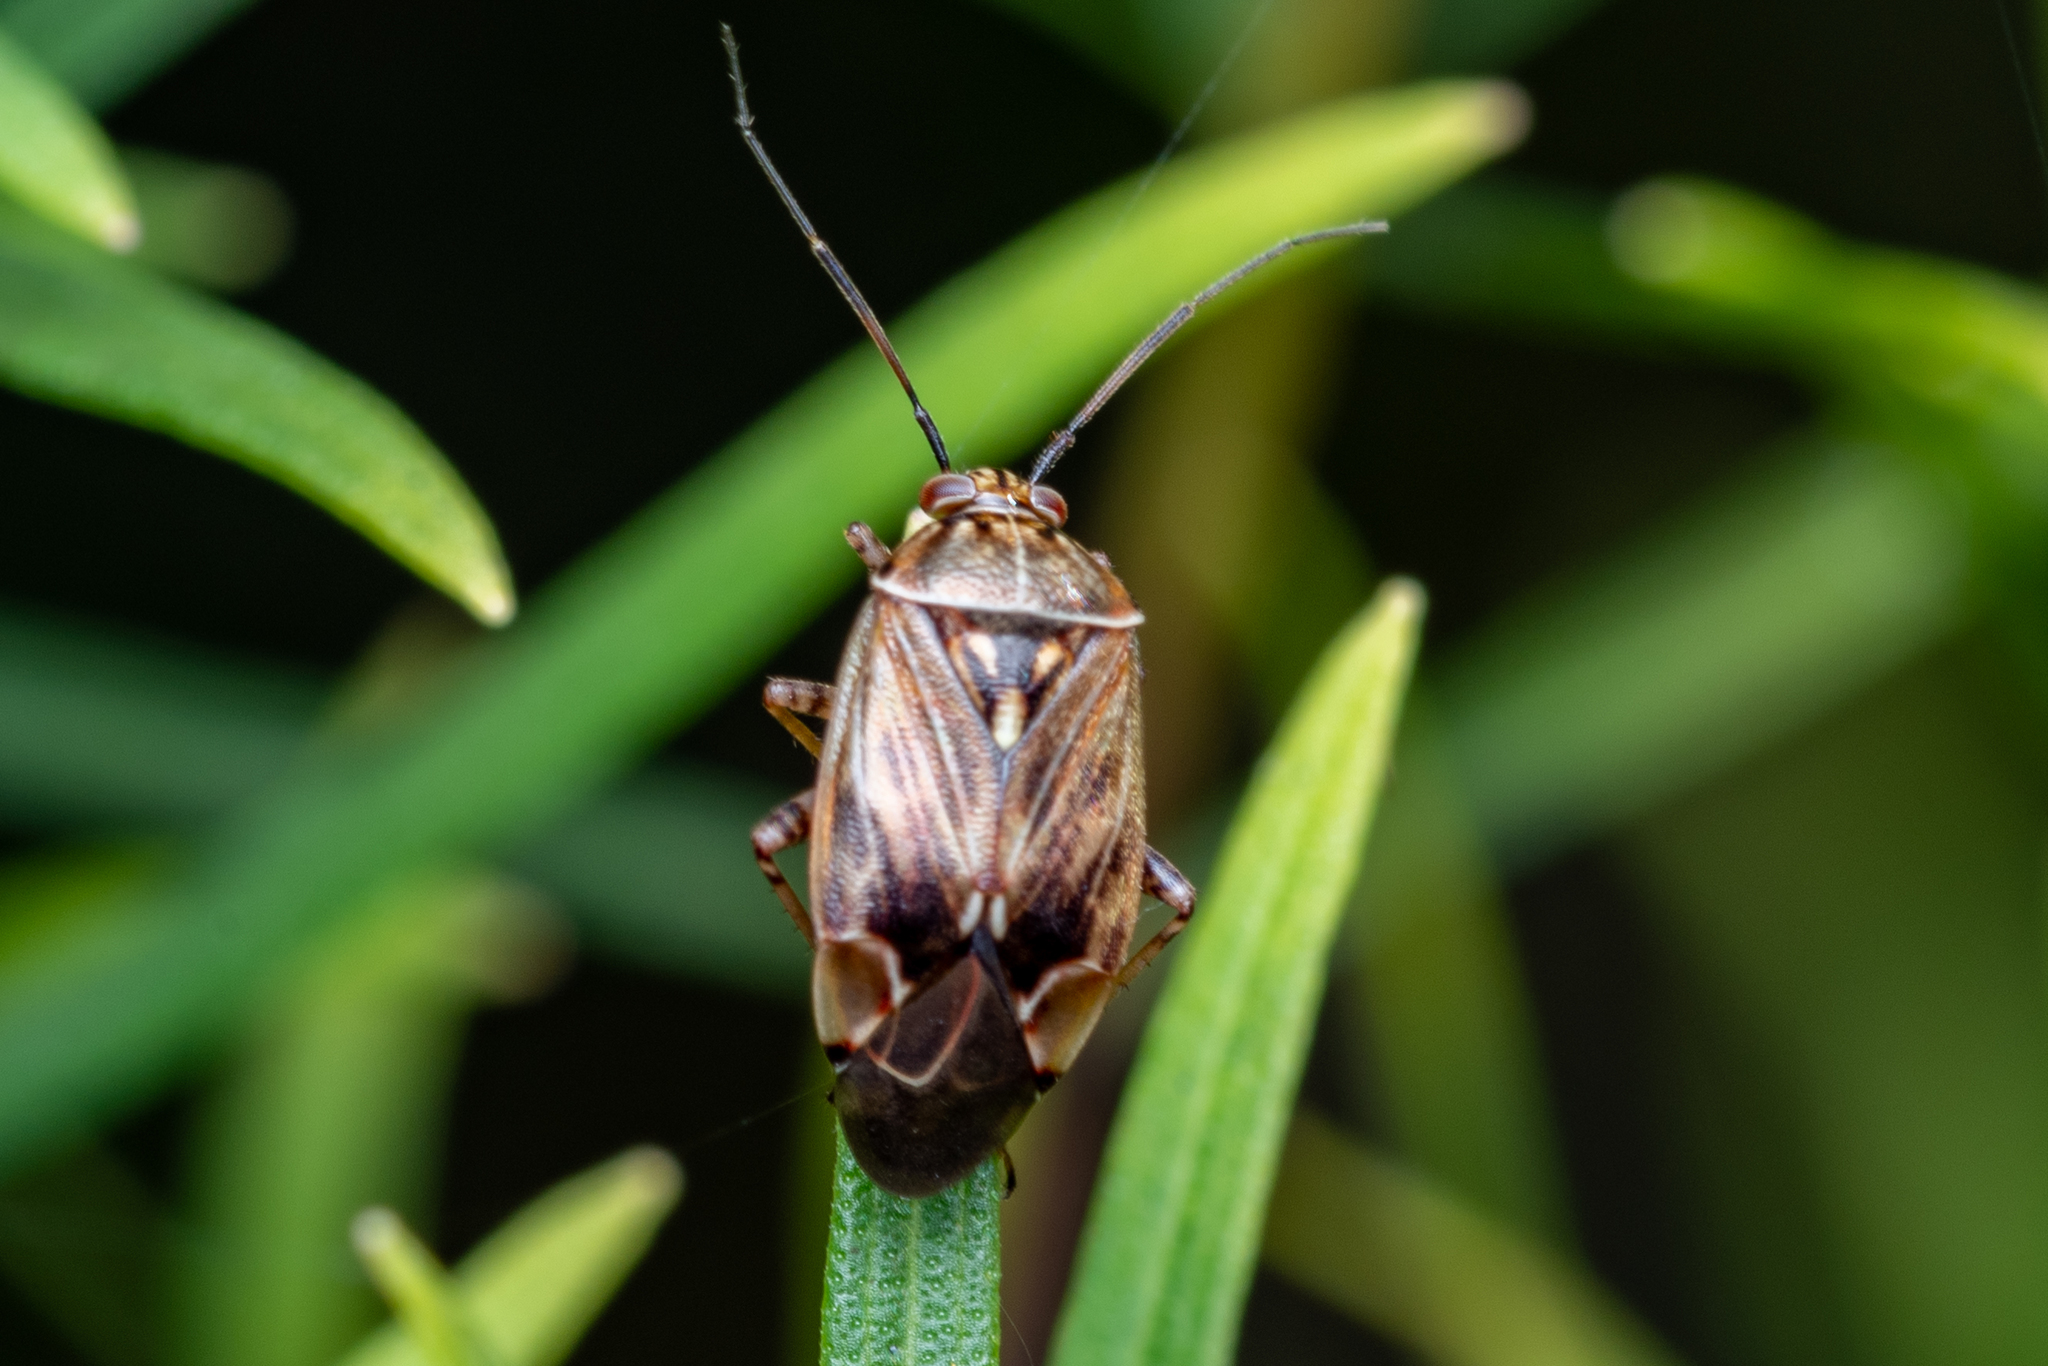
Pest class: lygus_bug